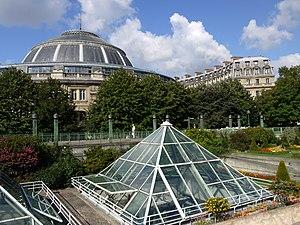
Bourse de Commerce, Paris
Le jardin Nelson-Mandela, anciennement jardin des Halles, est un espace vert d'environ quatre hectares au milieu du quartier des Halles du 1ᵉʳ arrondissement, au centre de la ville de Paris, en France.